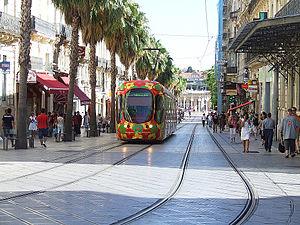
Montpellier Méditerranée Métropole est une métropole française, située dans le département de l'Hérault en région Occitanie, autour de la ville de Montpellier. Elle est parfois aussi appelée Montpellier 3M ou bien abrégée sous le sigle 3M.